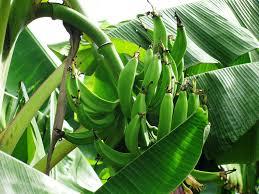
Mkungu wa ndizi mkubwa ukiwa shambani huku matawi ya ndizi haya yakionekana nyuma ya ndizi hiyo. Zipo na rangi ya kijani.